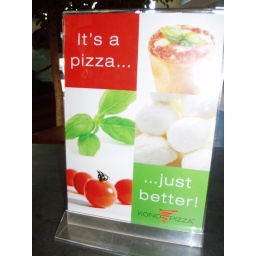
&amp;quot;This guy put the other pizza in a cup place out of business.&amp;quot;